The Unwritten Code

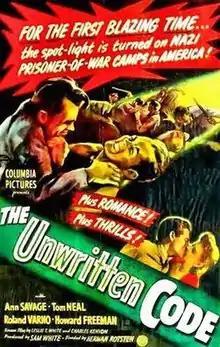
Theatrical release poster

The Unwritten Code is a 1944 American drama film directed by Herman Rotsten and written by Leslie T. White and Charles Kenyon. The film stars Ann Savage, Tom Neal, Roland Varno, Howard Freeman, Mary Currier and Bobby Larson. The film was released on October 26, 1944, by Columbia Pictures.